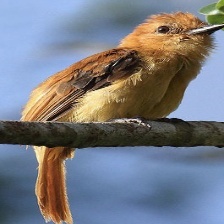
Species: CINNAMON ATTILA
Scientific name: ATTILA CINNAMOMEUS